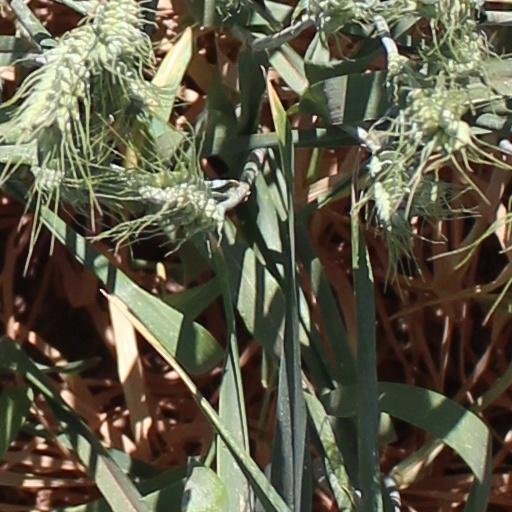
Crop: wheat